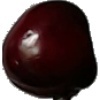
Label: Cherry 1